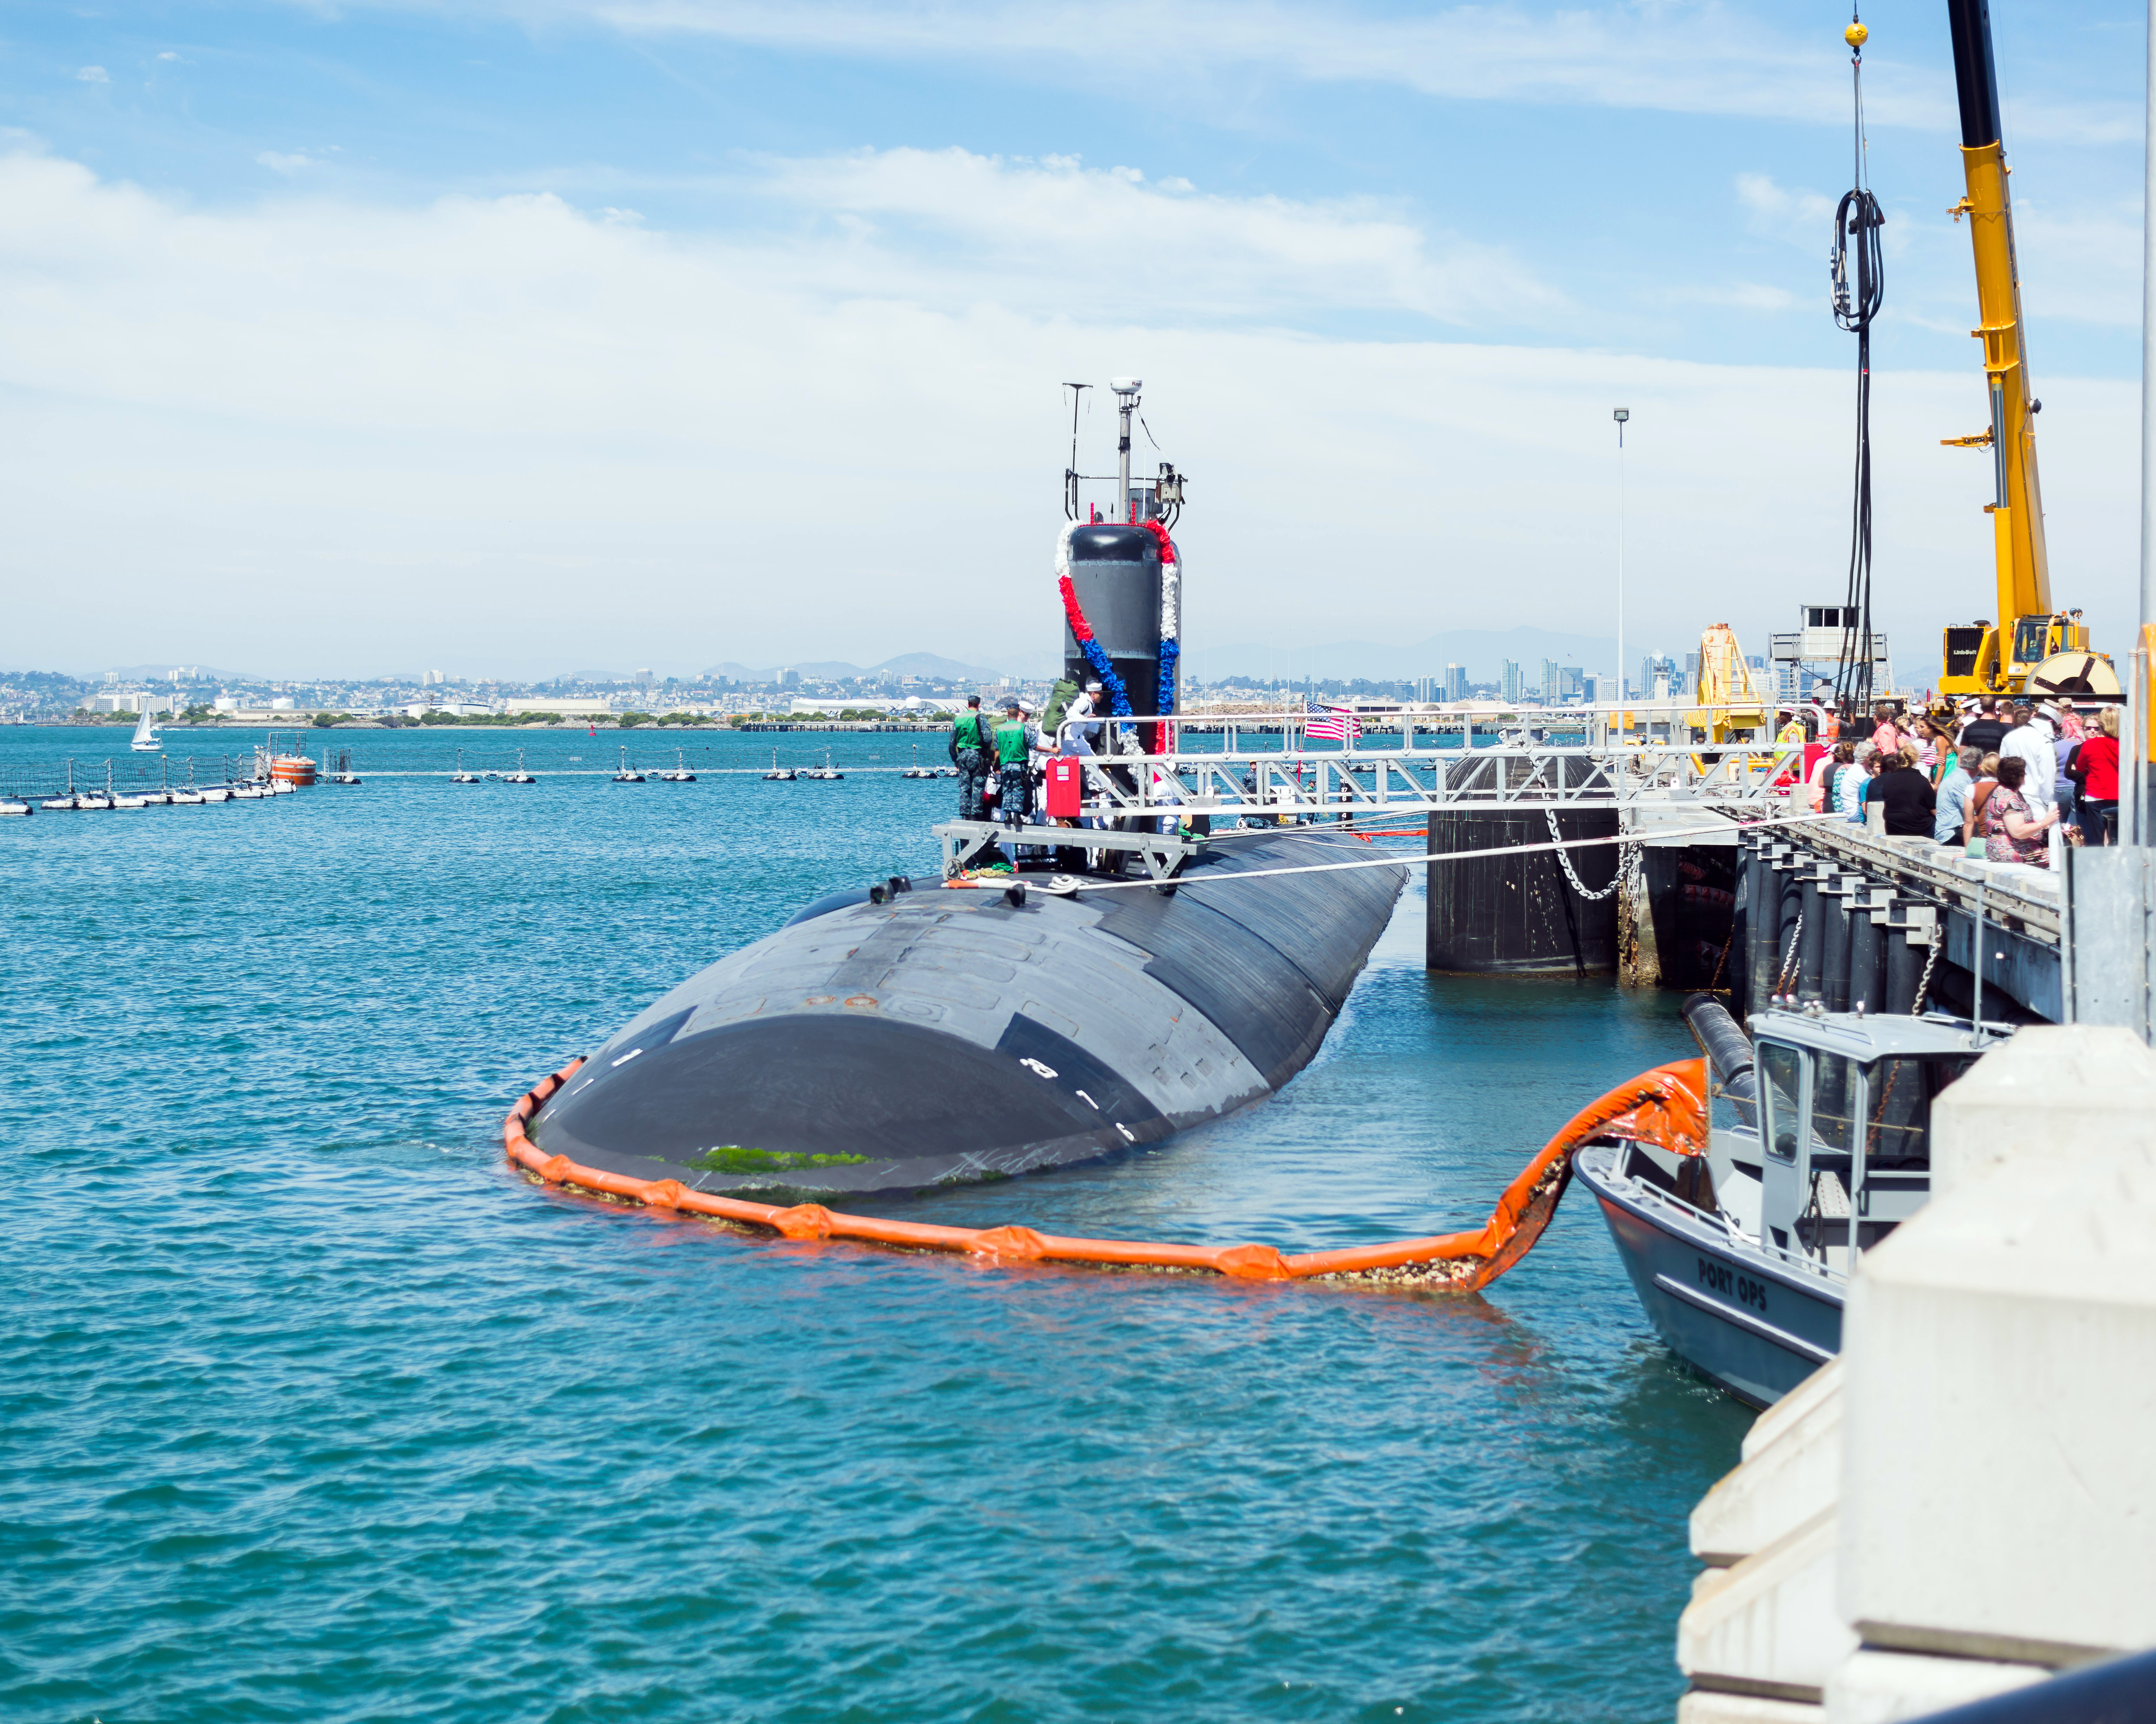
sea, coast, ocean, boat, ship, military, transportation, vehicle, boating, submarine, naval, navy, veterans, watercraft, homecoming, nuclear, passenger ship, marine mammal, deployment